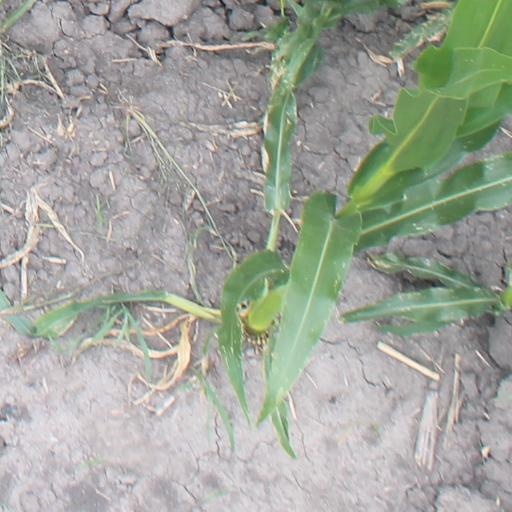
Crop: maize; corn